Fools Garden

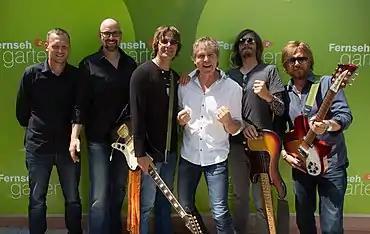
New line-up of Fools Garden; left to right: Jan Hees, Thorsten Kiefer, Gabriel Holz, Peter Freudenthaler, Dirk Blümlein and Volker Hinkel

The band's line-up changed again in 2014–2015. First of all, Gabriel Holz returned to Fools Garden in the autumn of 2014. In early 2015, keyboardist Torsten Kiefer joined the band, whereas in the early summer of the same year, drummer Claus Müller left the group and was replaced by Jan Hees. In 2015, Fools Garden performed cover versions of ten 1990s hit songs by various artists such as Depeche Mode, Annie Lennox, the Backstreet Boys, Bruce Springsteen, No Doubt and Madonna in their usual unique style for the third season of the RTL 90s-themed music show "Formula 1". For ten consecutive weeks, Fools Garden performed each song under the moderation of Peter Illmann. It was decided to release these cover versions on an album called "Flashback".